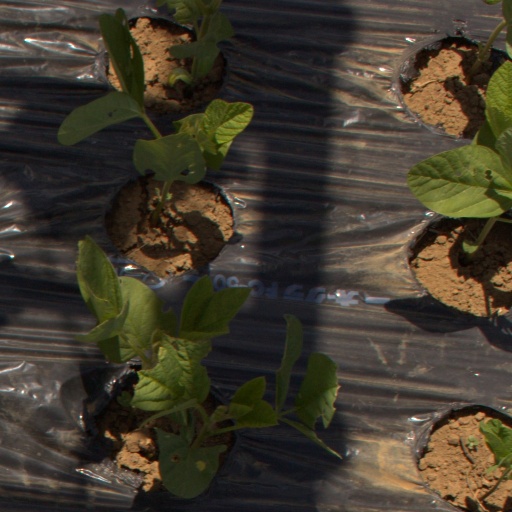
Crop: Jerusalem artichoke